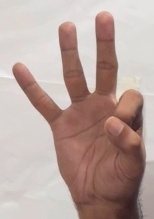
ASL sign: 9